Paris in the 17th century

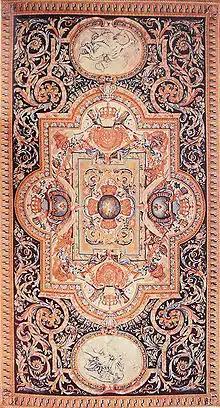
A carpet made by the royal Savonnerie workshop for the Louvre

The city wall did not mark the real edge of the city; there were some rural areas, with gardens and orchards, inside the walls, and there were many buildings and houses outside. Outside the walls there were a number of faubourgs, or suburbs; on the left bank, the Abbey of Saint-Germain-des-Prés was a virtual town, with its own fair and farms. The Faubourg of Saint-Jacques also on the left bank, was largely occupied by monasteries. The Faubourg Saint-Victor and Faubourg Saint-Marcel were crowded and growing. On the right bank were the Faubourgs of Saint-Honoré, Montmartre, Saint-Denis, du Temple, and the Faubourg Saint-Antoine, filled with artisans and workshops.